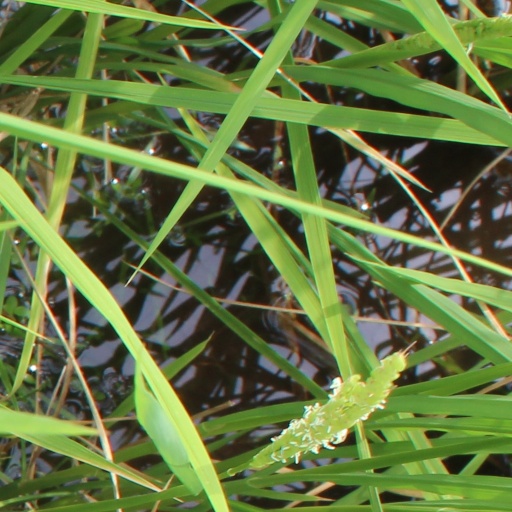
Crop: rice